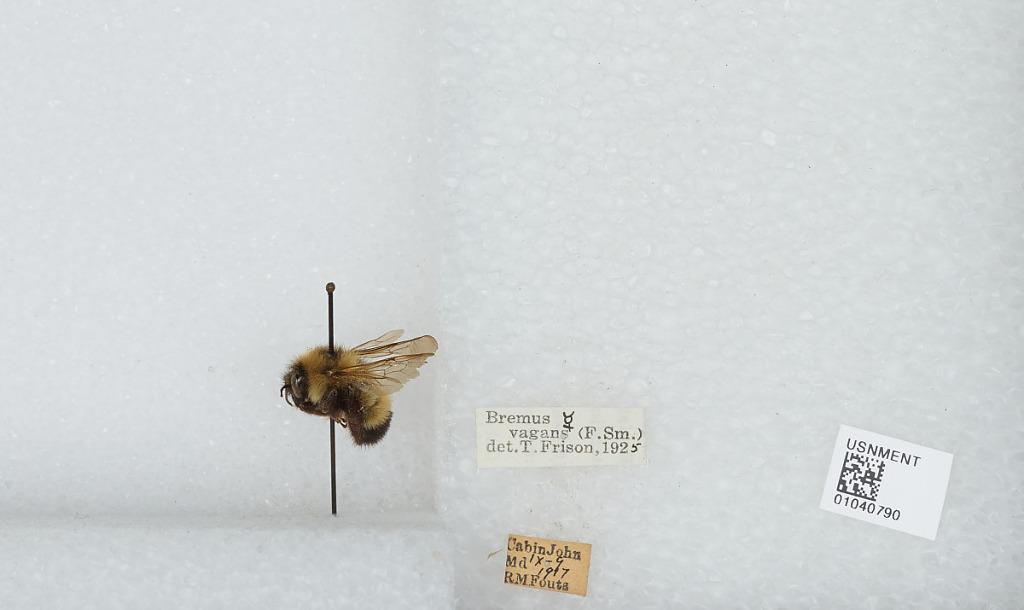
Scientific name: Bombus (Pyrobombus) vagans vagans Smith
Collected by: R. Fouts
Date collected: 1917-9-9
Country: United States
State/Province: Maryland
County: Montgomery
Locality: Cabin John
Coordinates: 38.975, -77.1592
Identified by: Frison, T.